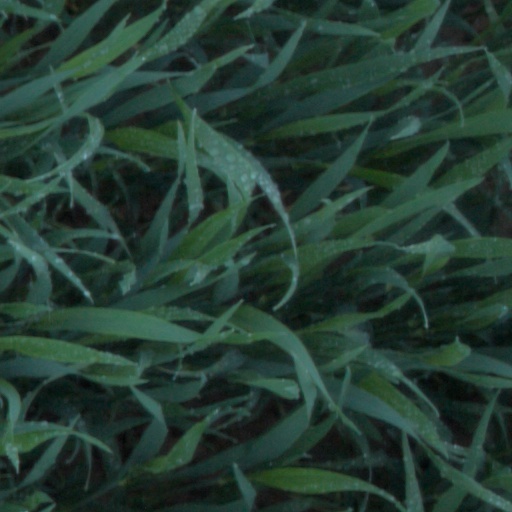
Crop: wheat